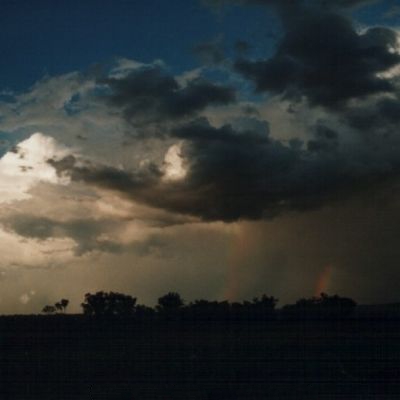
Cloud type: Cumulonimbus (Cb)